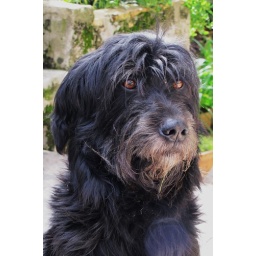
Locked safely behind a gate, this charming dog is one of the lucky animals with a good home in Croatia.